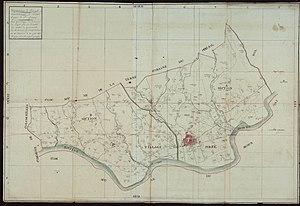
Le Poujol-sur-Orb. - Plan par masse de culture.
Le Poujol-sur-Orb est une commune française située dans le département de l'Hérault, en région Occitanie.